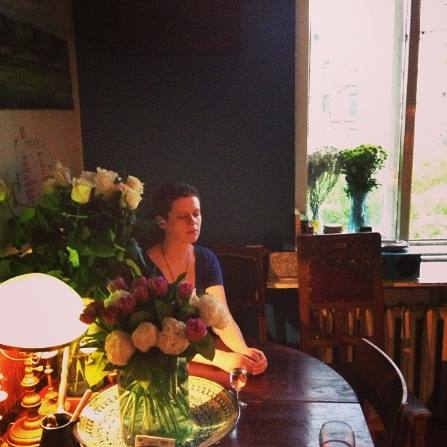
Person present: Yes